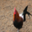
Label: bird